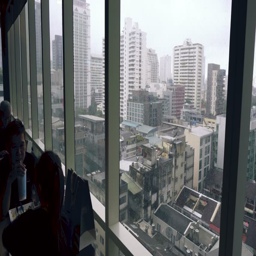
people eating at restaurant next to large window overlooking the city